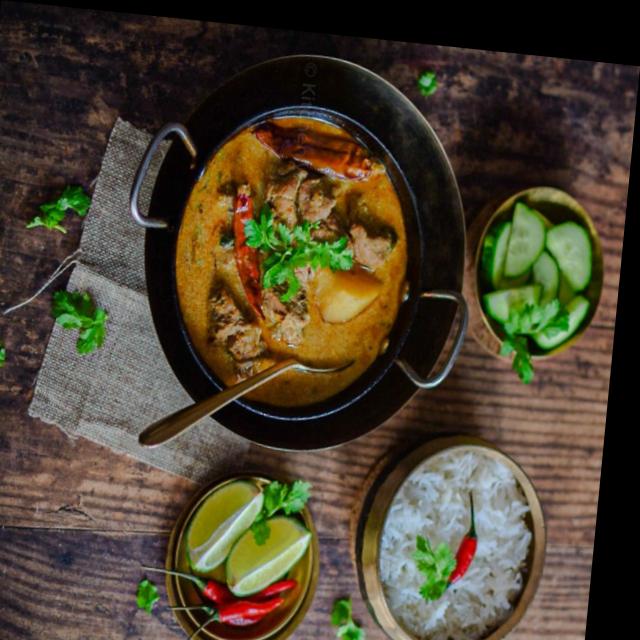
Dish: mutton_curry